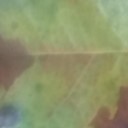
Label: Leaf_rust